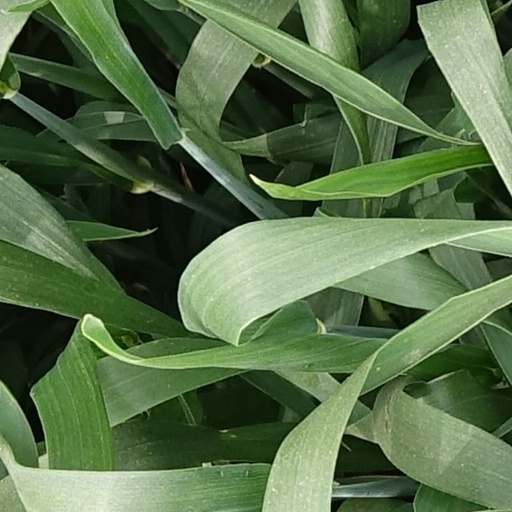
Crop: wheat